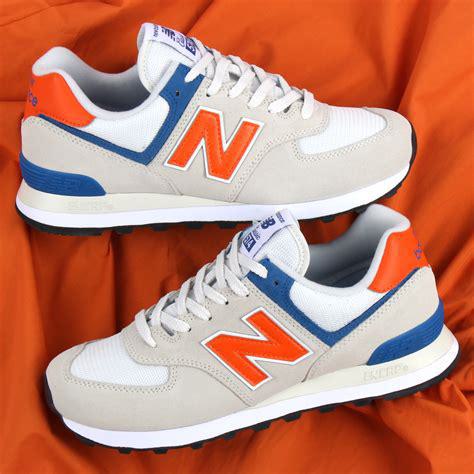
Brand: New
Model: Balance Classics